Grand Duke Michael Pavlovich of Russia

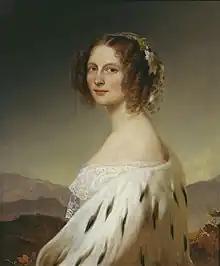
Elena Pavlovna in middle age

Mikhail remained unmarried until the age of twenty-six. Empress Maria Feodorovna found him a wife in Princess Charlotte of Württemberg (1807–1873), daughter of Prince Paul of Württemberg and Princess Charlotte of Saxe-Hildburghausen, and was a granddaughter of the Empress' brother. In 1822, Mikhail travelled to Stuttgart to get to know the princess, who was described by many as charming in every way. By all accounts, Mikhail was not fond of his fiancée, most likely due to the influence of his brother Konstantin and his hatred of German princesses after his failed marriage with Princess Juliane of Saxe-Coburg-Saalfeld.